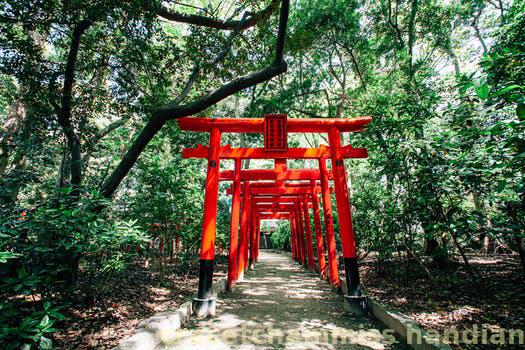
Label: Watermark